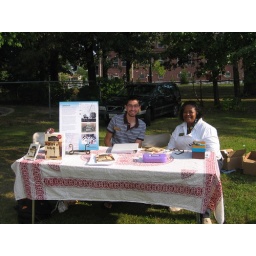
Eli Pousson and Violetta Sharp Jones at the LCHP book table in Emancipation Park.